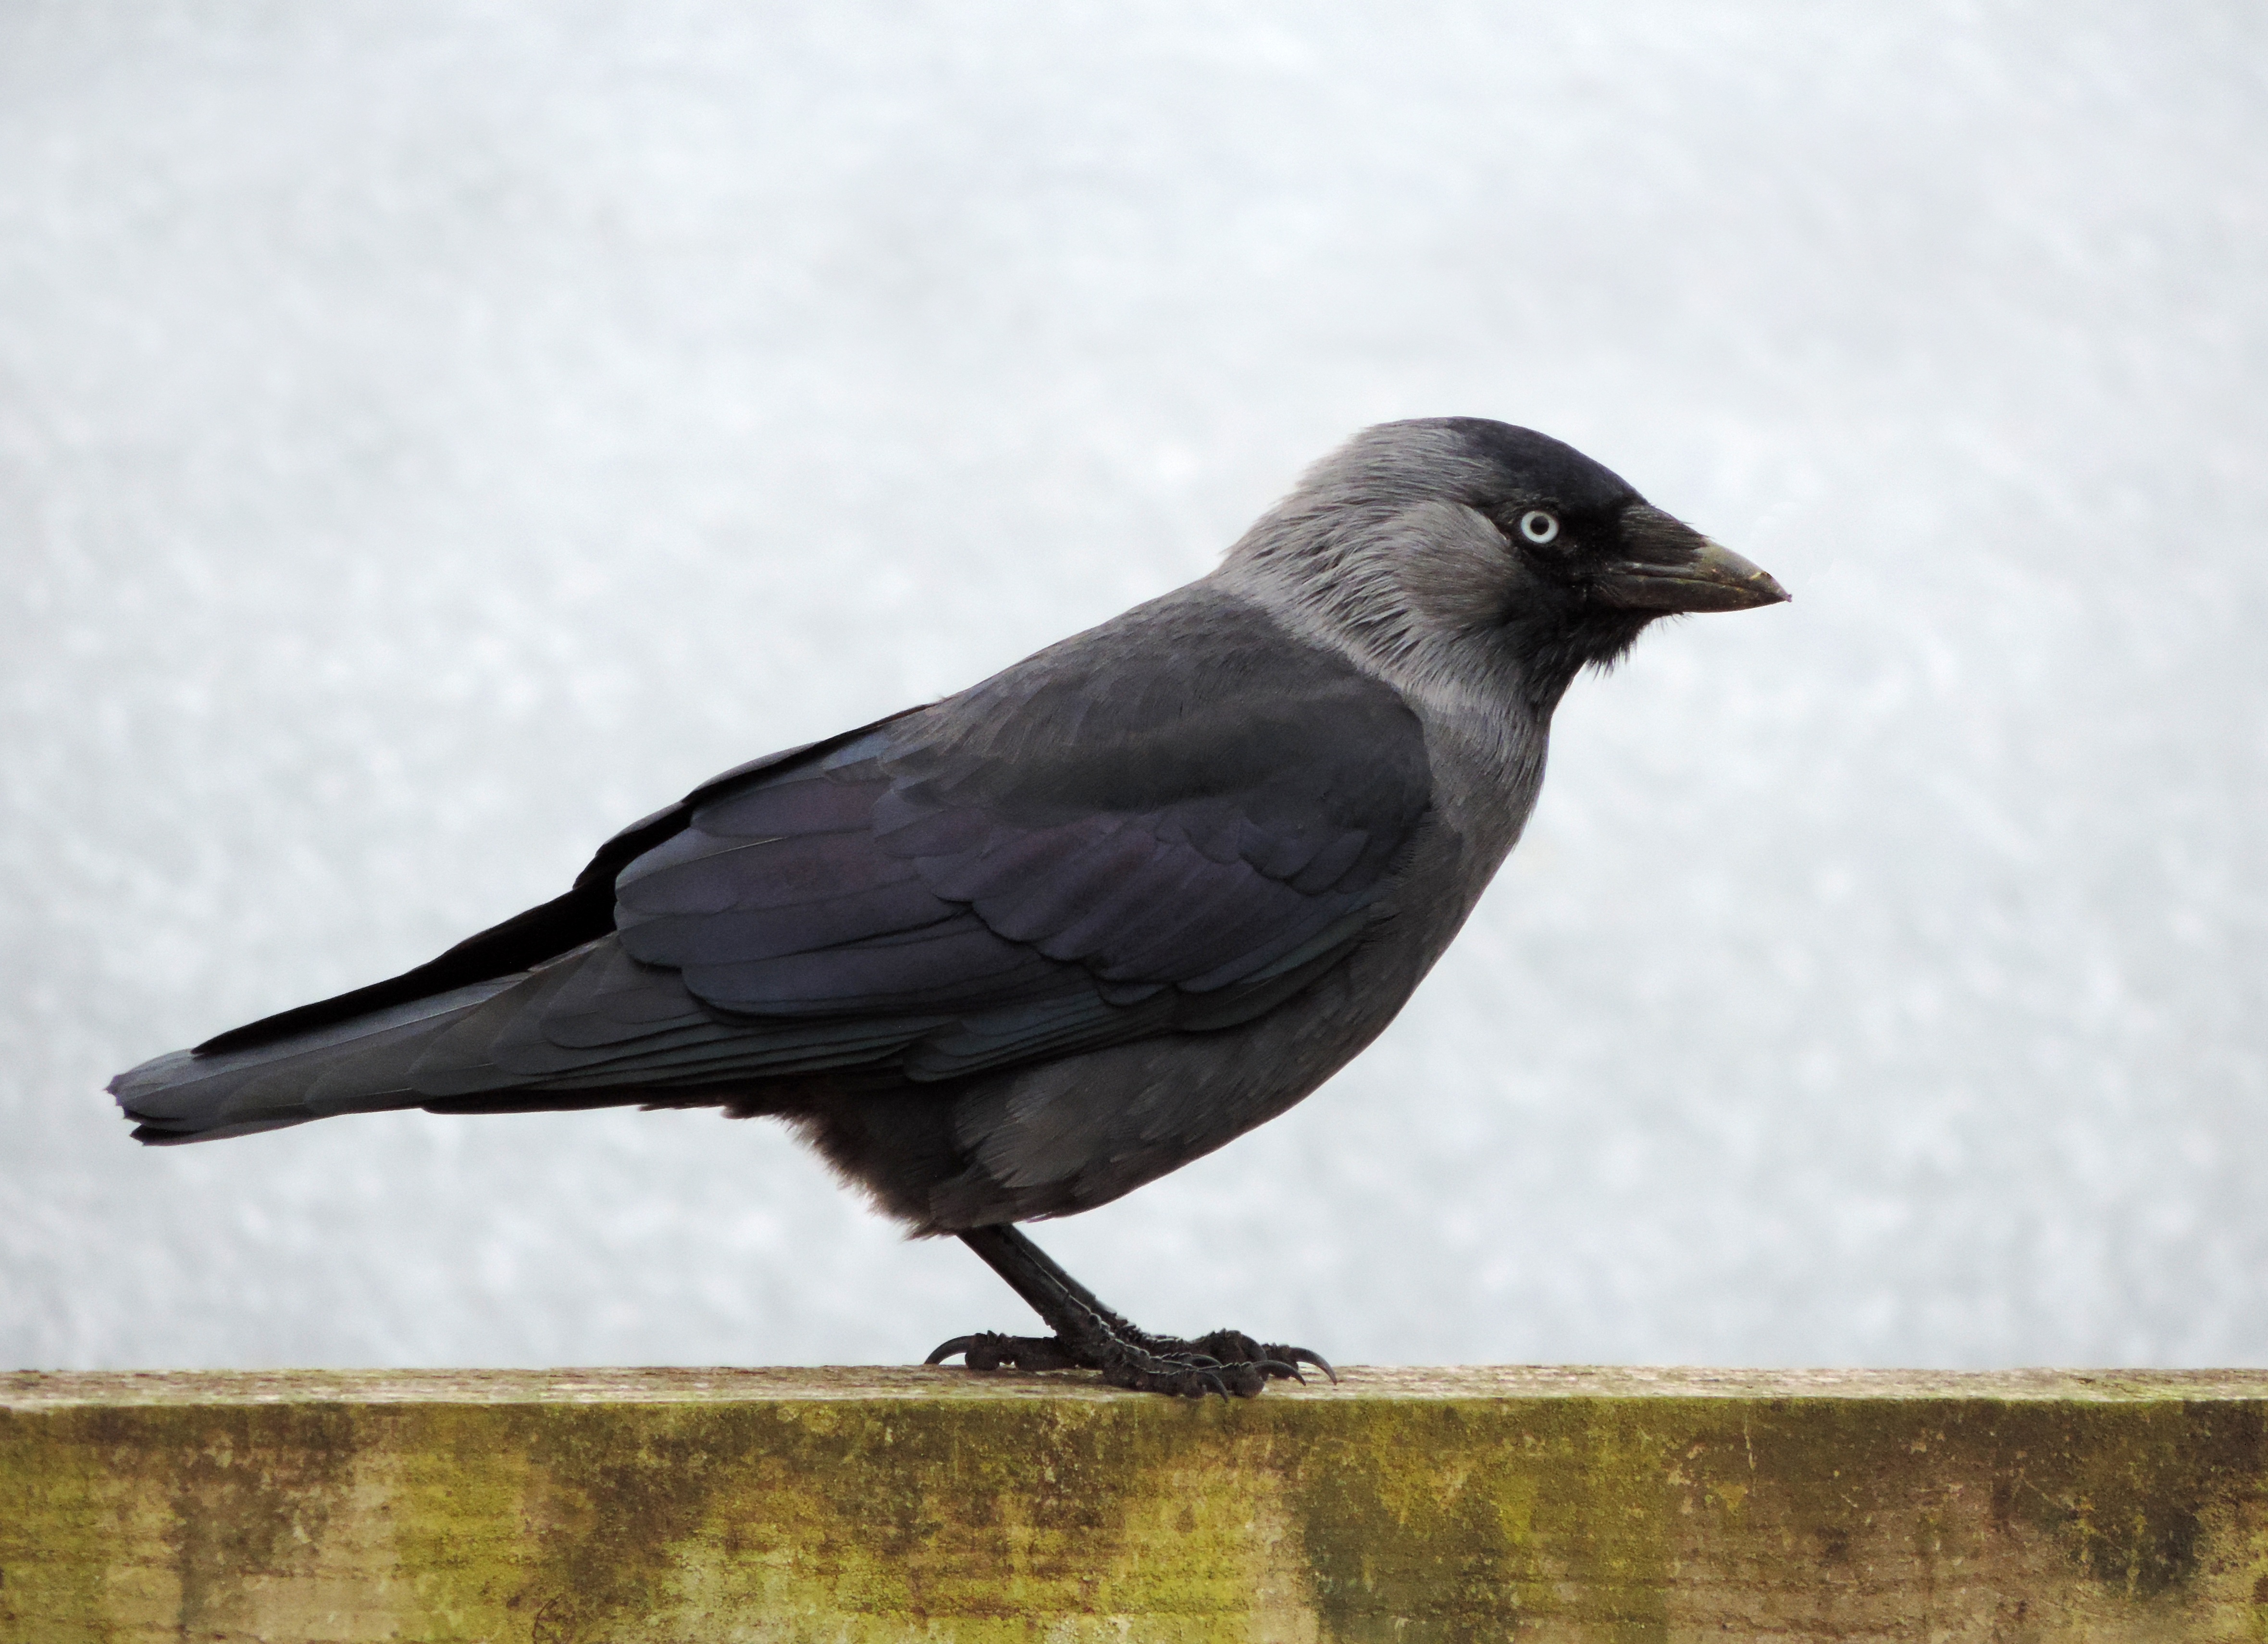
nature, bird, wing, animal, wildlife, wild, beak, avian, fauna, side view, crow, outdoors, feathers, wings, rook, vertebrate, raven, blackbird, perched, jackdaw, american crow, perching bird, emberizidae, cinclidae, crow like bird